Vaippar River

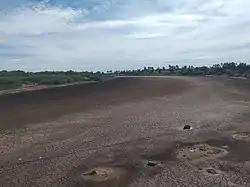
Vaippar River at Vaippar village

Vaippar is a river in the Indian state of Tamil Nadu. It originates from the Varusanadu hills Tenkasi bordering the state of Kerala, runs from Rasingaperi Canal in Sivagiri (Tenkasi) and flows through Virudhunagar and Tuticorin districts before entering the Gulf of Mannar near Sippikulam, .